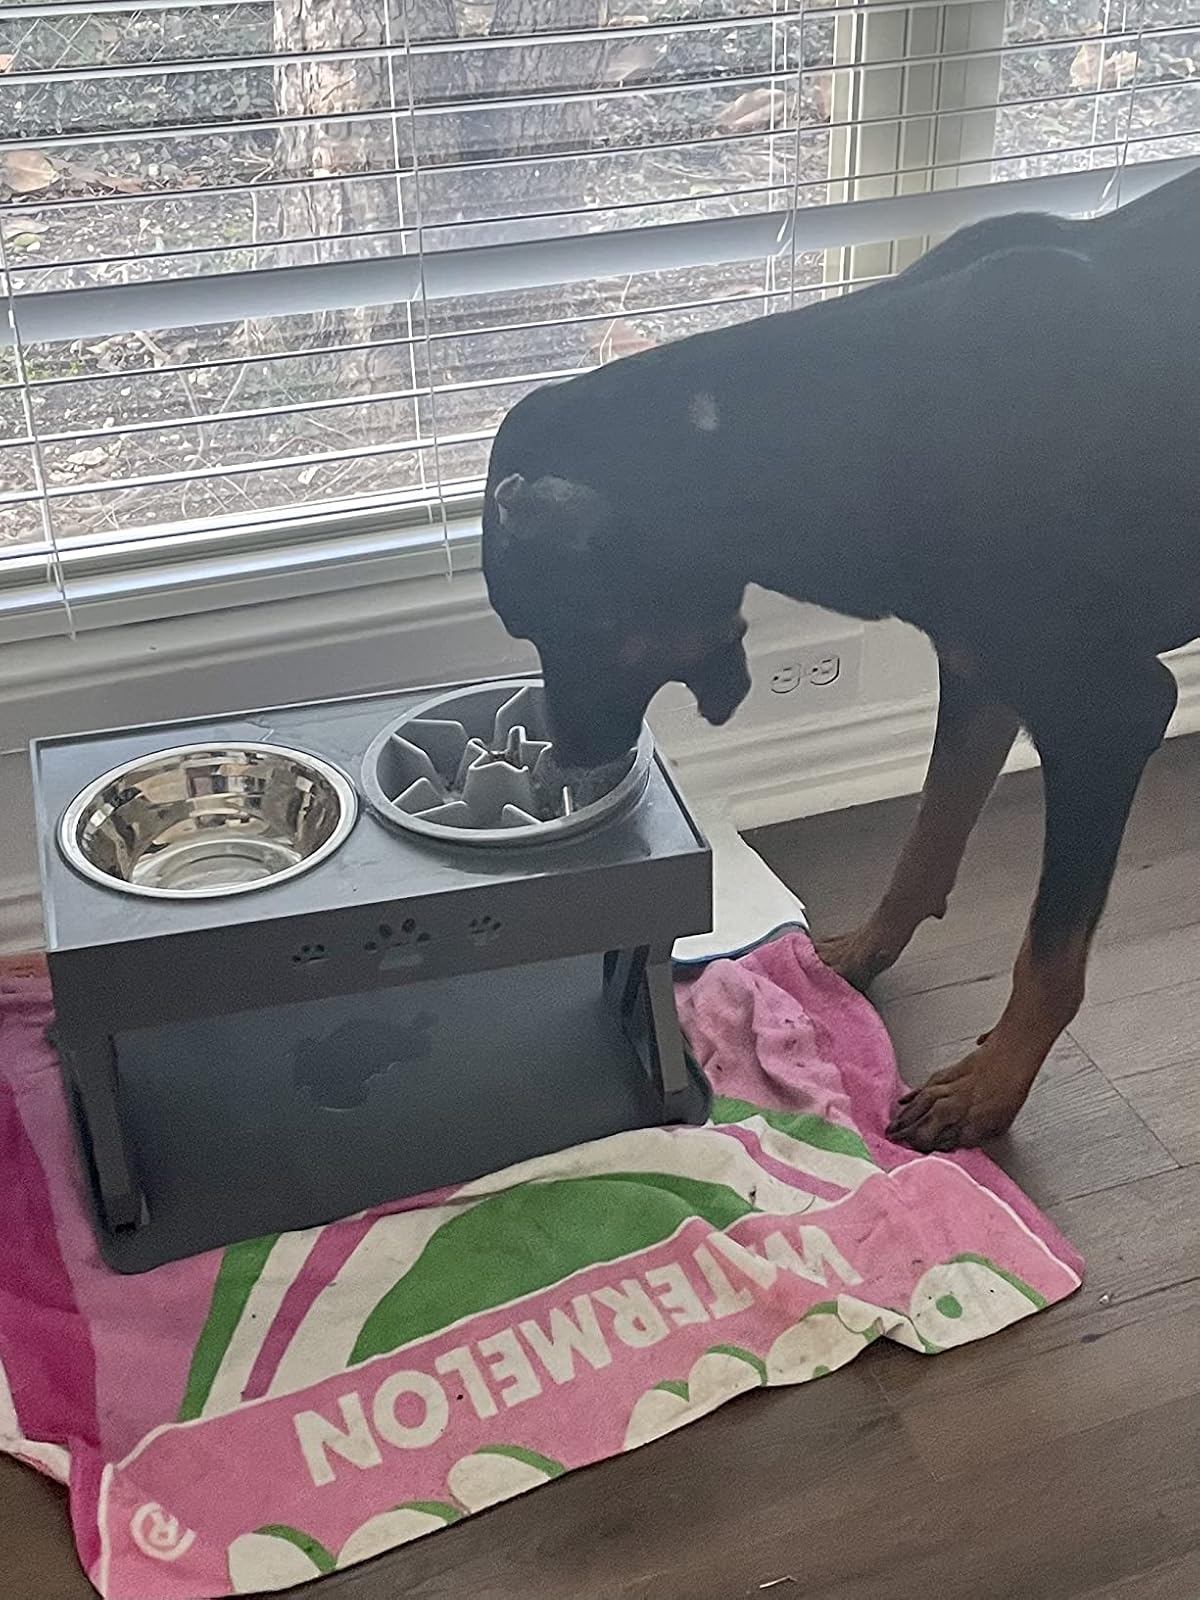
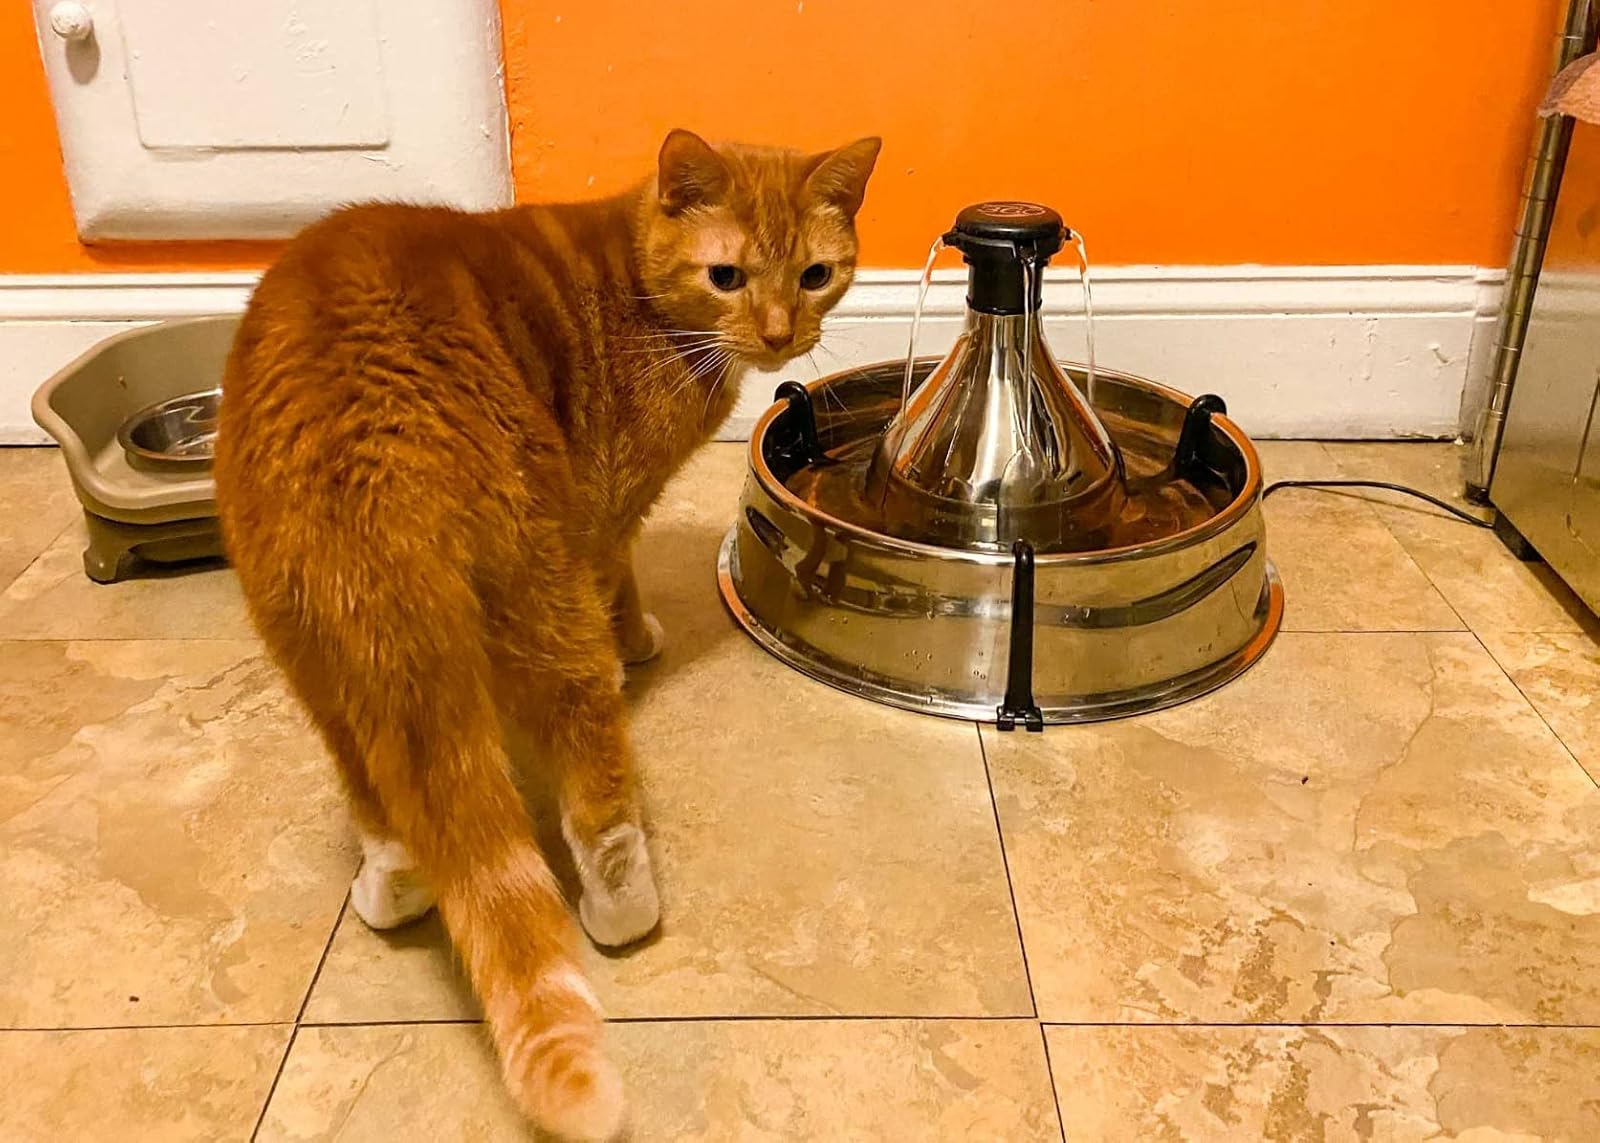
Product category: items_bowl
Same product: no